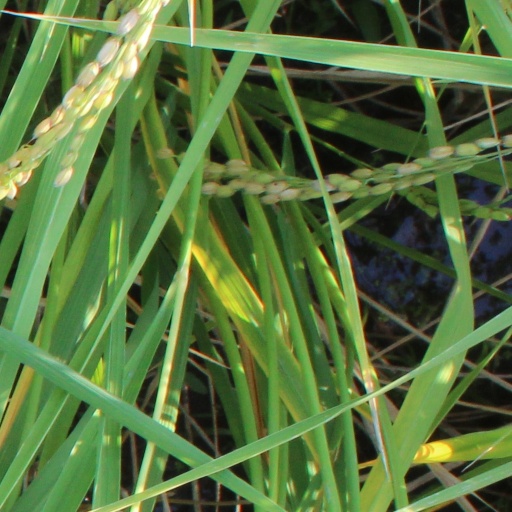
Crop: rice